Logan Circle (Washington, D.C.)

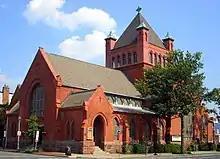
John Wesley A.M.E. Zion Church, located on 14th Street NW

During this period, the original Victorian homes in the area were subdivided into apartments, hostels, and rooming houses. With the end of legal segregation, middle-class residents of both races left the area. Many left after the destructive 1968 Washington, D.C. riots following the assassination of Martin Luther King Jr. These devastated the 14th and U streets commercial corridors.